Jaws Wired Shut

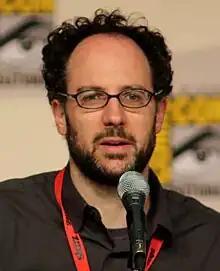
The episode was written by Matt Selman.

The episode was written by executive producer Matt Selman and directed by Nancy Kruse. It was first broadcast on the Fox network in the United States on January 27, 2002. The episode's setpiece was pitched by Selman, and originated from a discussion he had with current showrunner Al Jean, about "how much crap there is at the movie theater before the movie actually begins." The episode's plot was also pitched by Selman, who had wanted to do an episode with a "jaws-wired-shut plot" for a while. It was not until long after the episode was completed that Selman learned that one can in fact talk with one's jaw wired shut. He learned this from fellow "Simpsons" writer Brian Kelley, who had had his jaw wired shut once in high school. Kelley joined the writing staff during the writing stage of the episode; however, he did not mention that one could talk, since he did not want to "ruin" the episode. However, he did say that one should eat a lot before since one will lose weight when their jaw is wired shut. These bits were subsequently included in the episode.